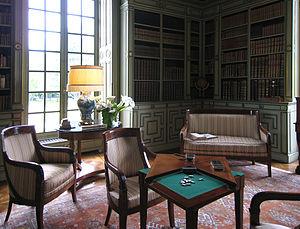
Bibliothèque, Château de Cheverny, Loir-et-Cher, France
Le château de Cheverny est un château de la Loire français situé en Sologne, sur la commune de Cheverny, dans le département de Loir-et-Cher et la région Centre-Val de Loire. C'est l'un des châteaux de la Loire les plus fréquentés avec ceux de Blois et de Chambord, tout proches.